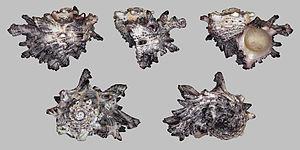
Coquille d'Angaria delphinus (Angariidae), pêché au large de l'île de Koh-Phangan, en Thaïlande. Diamètre